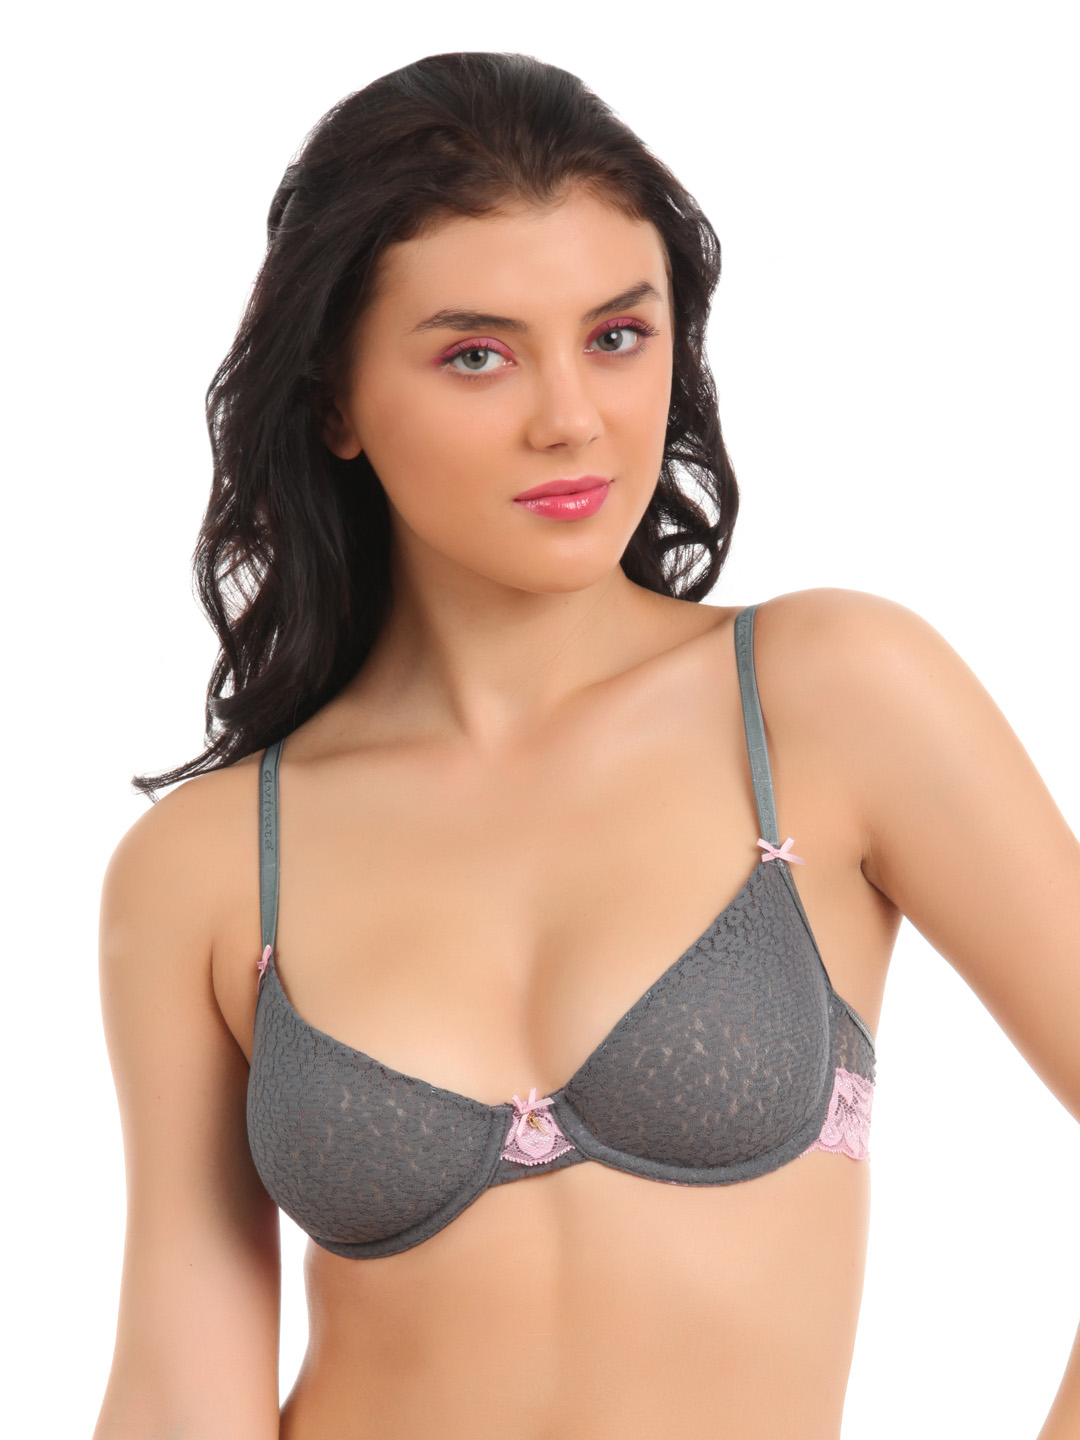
Avirate Grey Bra
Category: Apparel / Innerwear / Bra
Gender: Women
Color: Grey
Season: Summer 2014
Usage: Casual